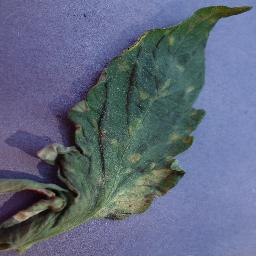
Label: Tomato___Leaf_Mold